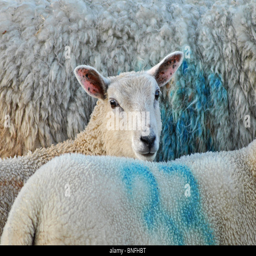
food squashed in a flock of sheep on a farm